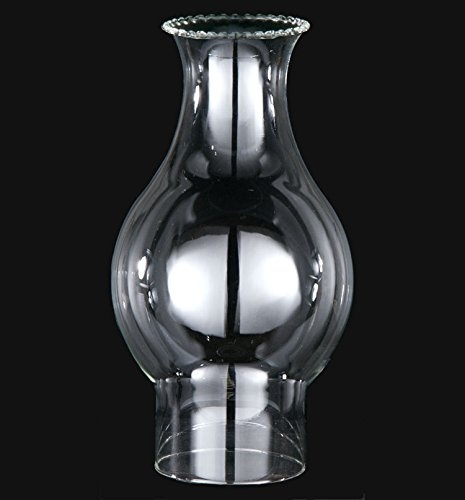
3" x 8 3/4" Beaded Top Chimney
3" x 4 3/4" x 8 1/2" chimney, cl. bead top
Brand: B and P Lamp Supply, Inc
Category: Home & Garden > Kitchen & Dining > Kitchen Appliance Accessories > Outdoor Grill Accessories > Charcoal Chimneys